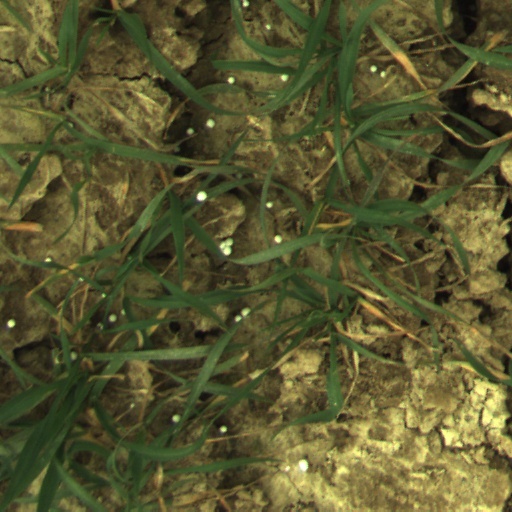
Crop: wheat